Raha, Muna

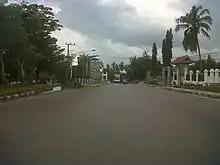
Main Road

Raha town was founded in 1906 by the Dutch Colonial Government, and at the same time became the capital of the Muna (Wuna) Kingdom which was moved from Kotano Wuna. The regime of Raja Muna La Ode Ngkalili was overthrown, with the appointment of La Ode Ahmad as the Netherlands appointee in Muna. Economic development followed in 1910, with construction of the central market in 1920, construction of air infrastructure and facilities in 1930, and construction of cotton plants in 1937. During the Japanese occupation of 1942–1945, Raha was the seat of the Bunken Muna government. On 14 July 1959, Raha officially became the capital of Muna Regency. In 2015, the Indonesian Government was considering proposals to separate Raha from Muna Regency and establish it as an autonomous city within Southeast Sulawesi.